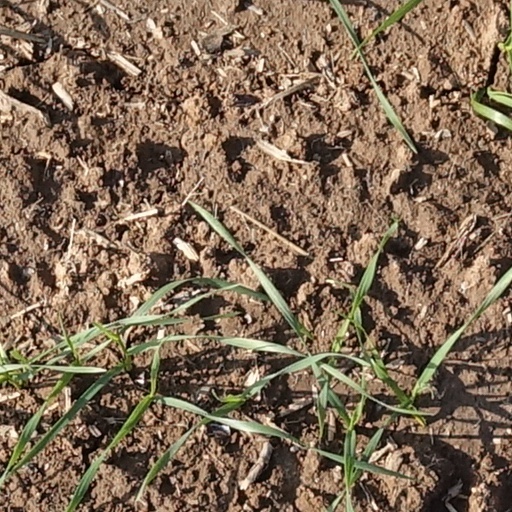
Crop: wheat